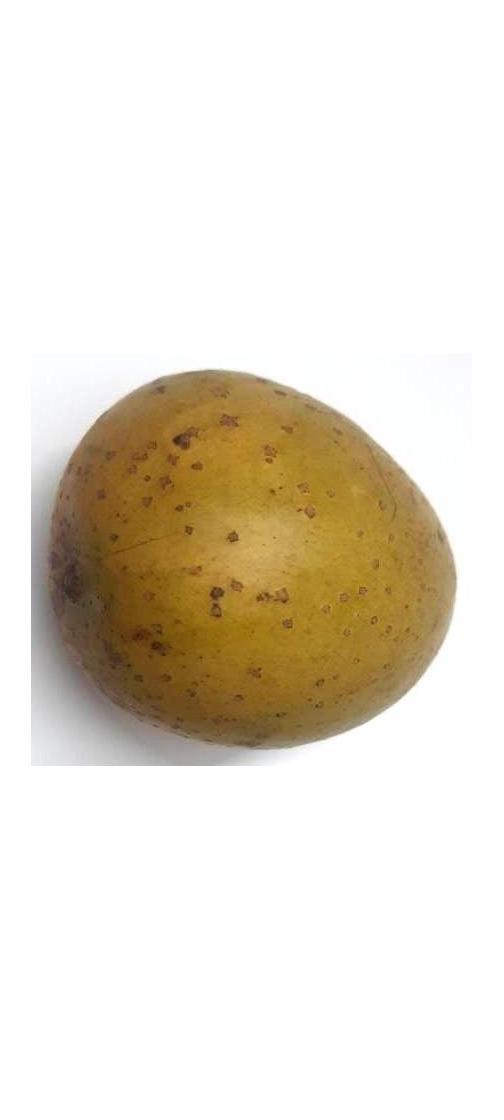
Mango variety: Gourmoti